Bredbury

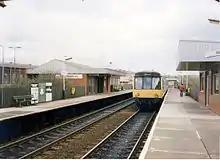
Bredbury railway station

The coming of the railways led to further industrial development, a steady growth of population and the fusing of the separate settlements into the village of Bredbury. The first line was the Manchester, Sheffield and Lincolnshire Railway branch from Hyde Junction, which was opened to Hyde in 1858 and extended to Marple on 5 August 1862. The Stockport and Woodley Junction line, opened on 12 January 1863, was amalgamated into the Cheshire Lines Committee on 5 July 1865. The lines from Romiley Junction to Bredbury Junction and Ashburys were opened on 1 April 1875 and 2 August 1875 respectively; on the latter date, the branch from Brinnington to Reddish Junction was opened. On 1 February 1867, Midland Railway trains began to run through the village, as part of the Sheffield and Midland Railway Companies' Committee, to Manchester London Road, at first via Hyde and later via Reddish. The terminus was transferred to Manchester Central in 1880, trains running via Stockport Tiviot Dale.